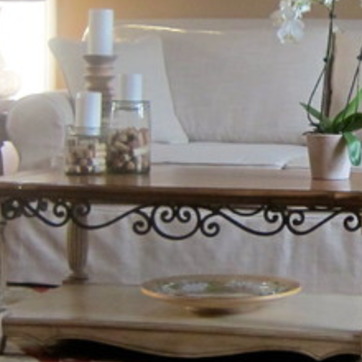
Material: wood